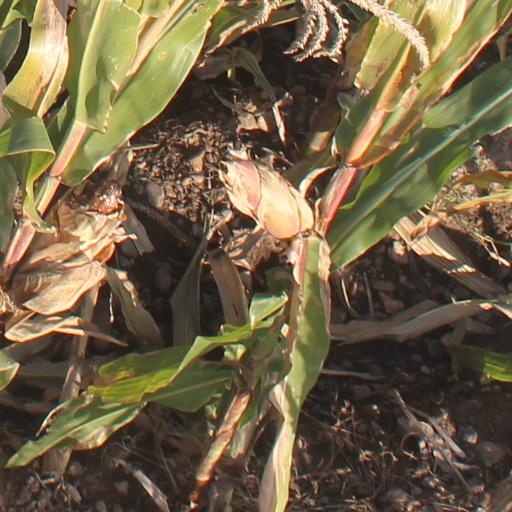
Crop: maize; corn